Glaze (ice)

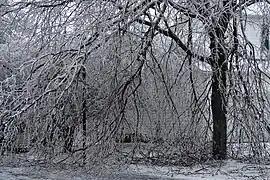
Glazed tree branches are noted for both their beauty and their tendency to snap

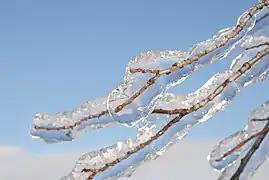
Branch fully encapsulated in glaze

When the freezing rain or drizzle is light and not prolonged, the ice formed is thin. It usually causes only minor damage, relieving trees of their dead branches, etc. When large quantities accumulate, however, it is one of the most dangerous types of winter hazard. When the ice layer exceeds , tree limbs with branches heavily coated in ice can break off under the enormous weight and fall onto power lines. Windy conditions, when present, will exacerbate the damage. Power lines coated with ice become extremely heavy, causing support poles, insulators, and lines to break. The ice that forms on roadways makes vehicle travel dangerous. Unlike snow, wet ice provides almost no traction, and vehicles will slide even on gentle slopes. Because it conforms to the shape of the ground or object (such as a tree branch or car) it forms on, it is often difficult to notice until it is too late to react.